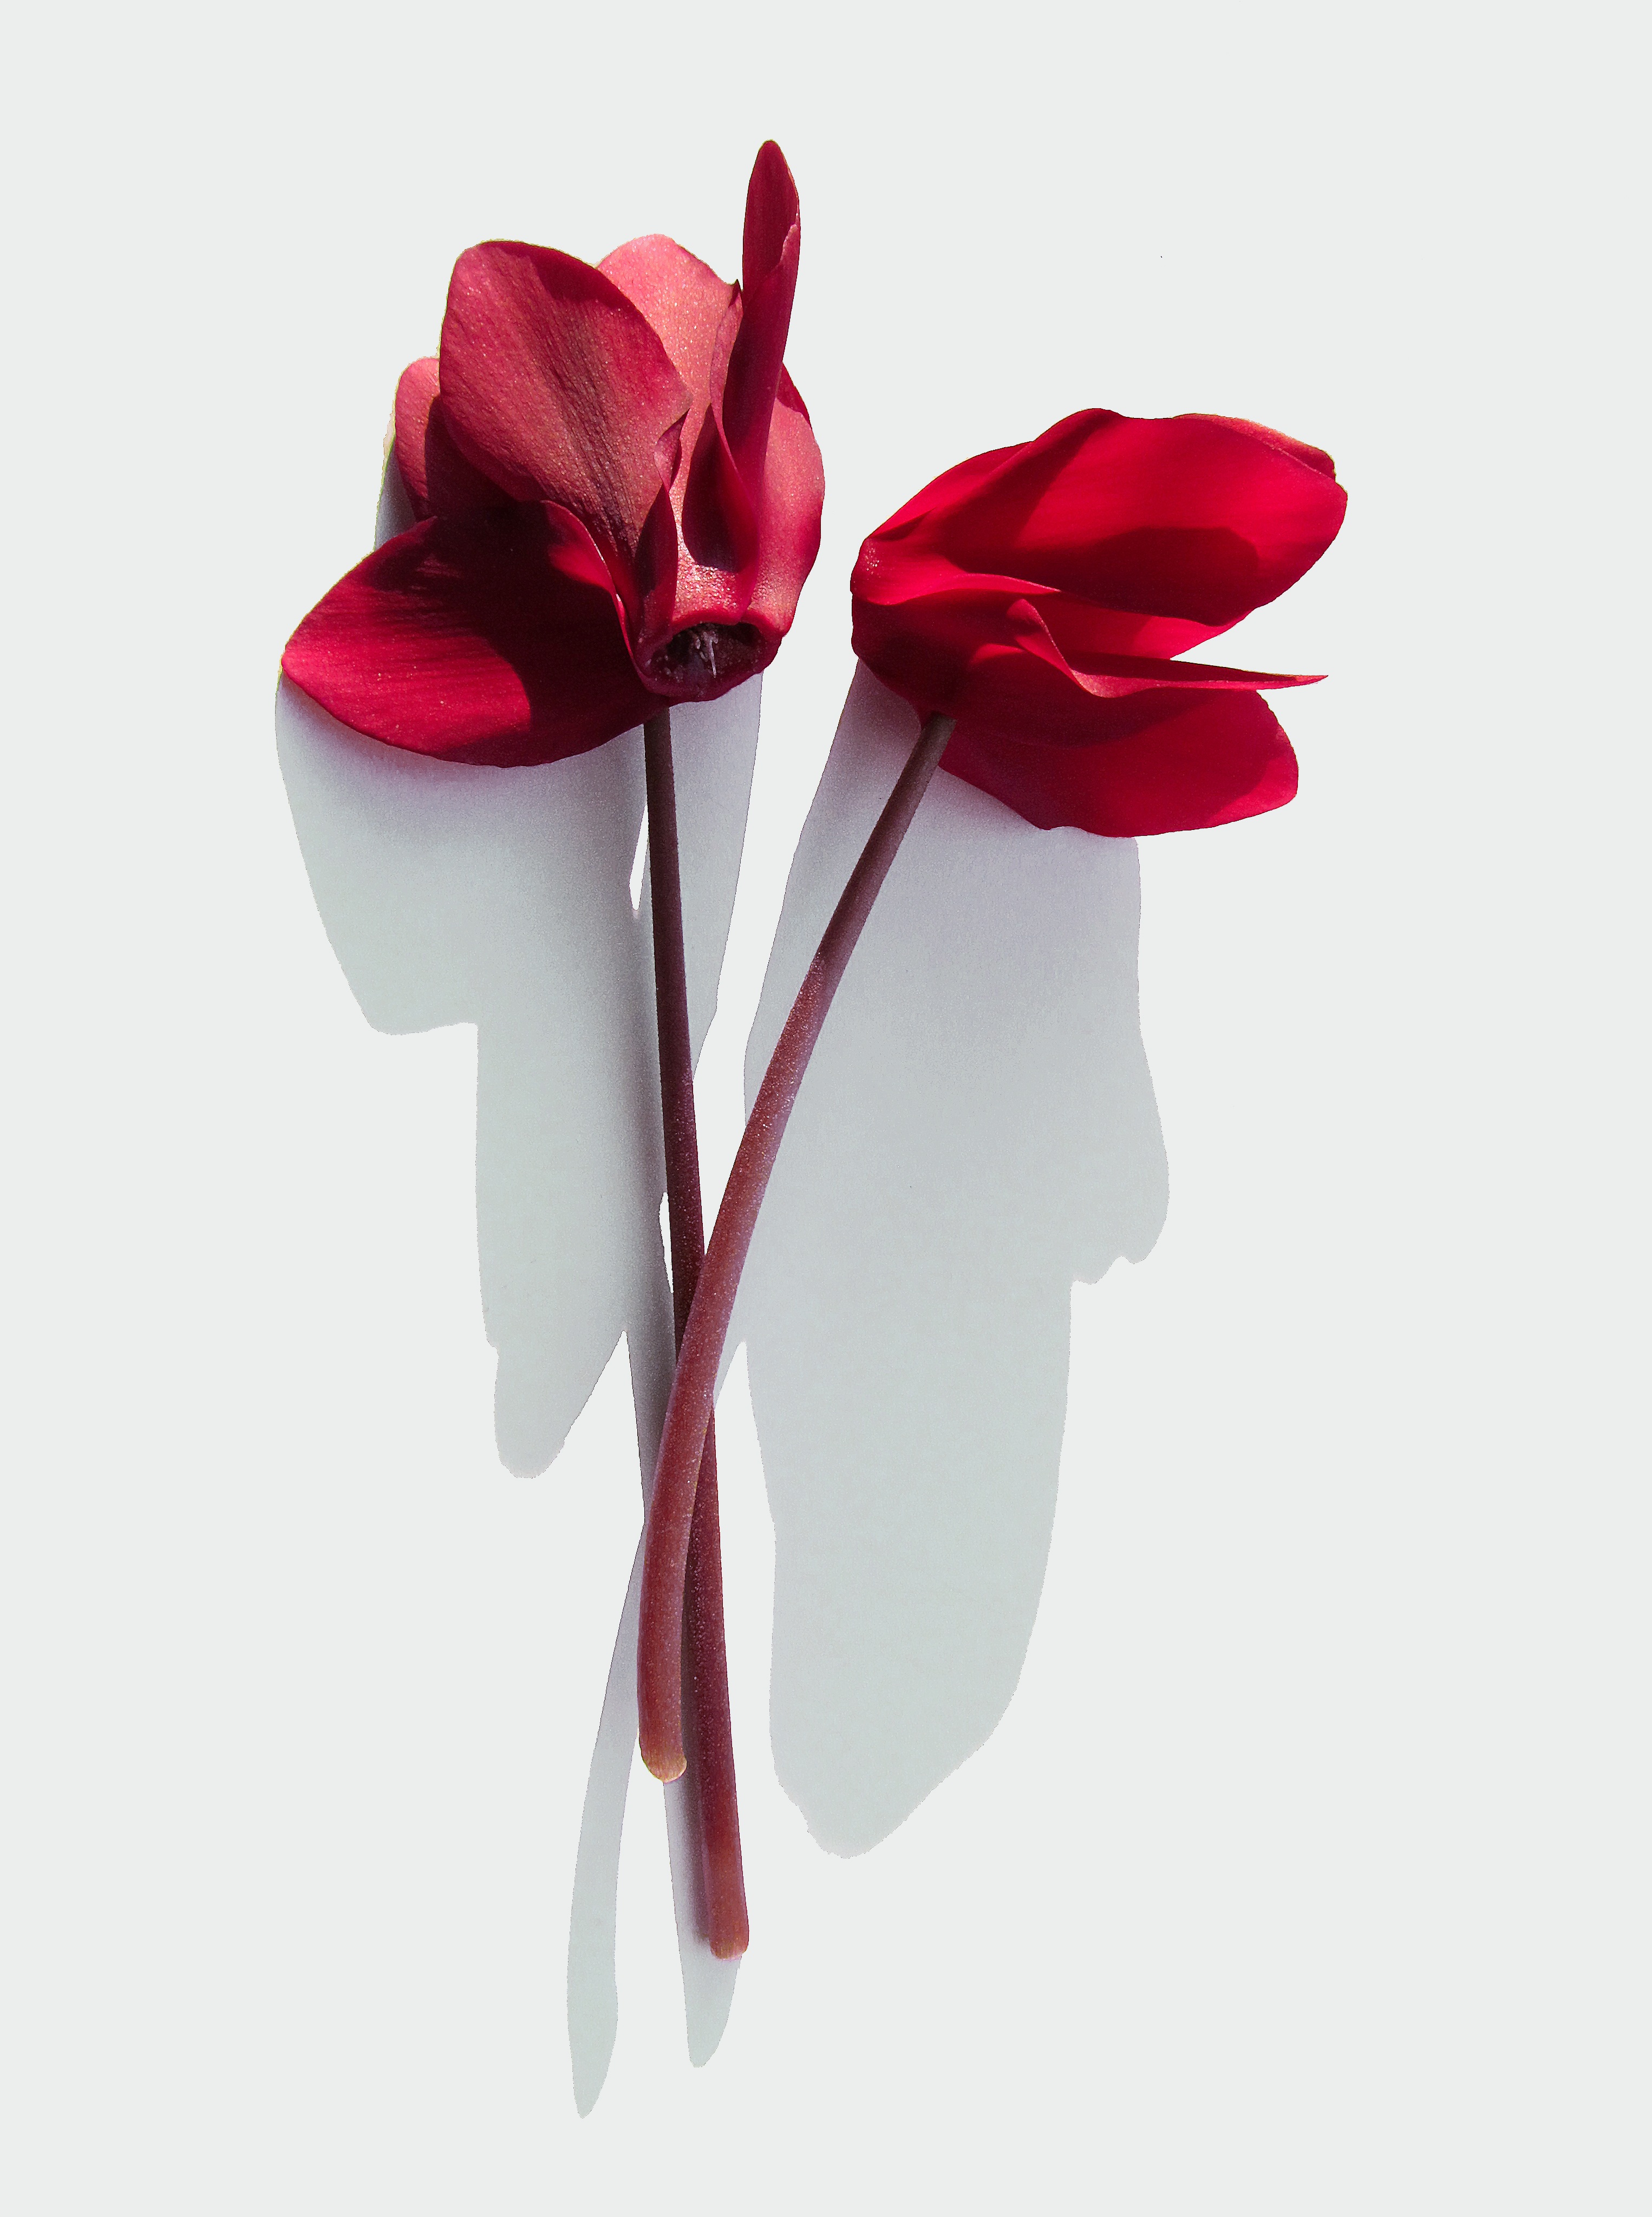
plant, flower, petal, heart, red, pink, product, blade, cyclamen, flowering plant, flower bouquet, cut flowers, land plant